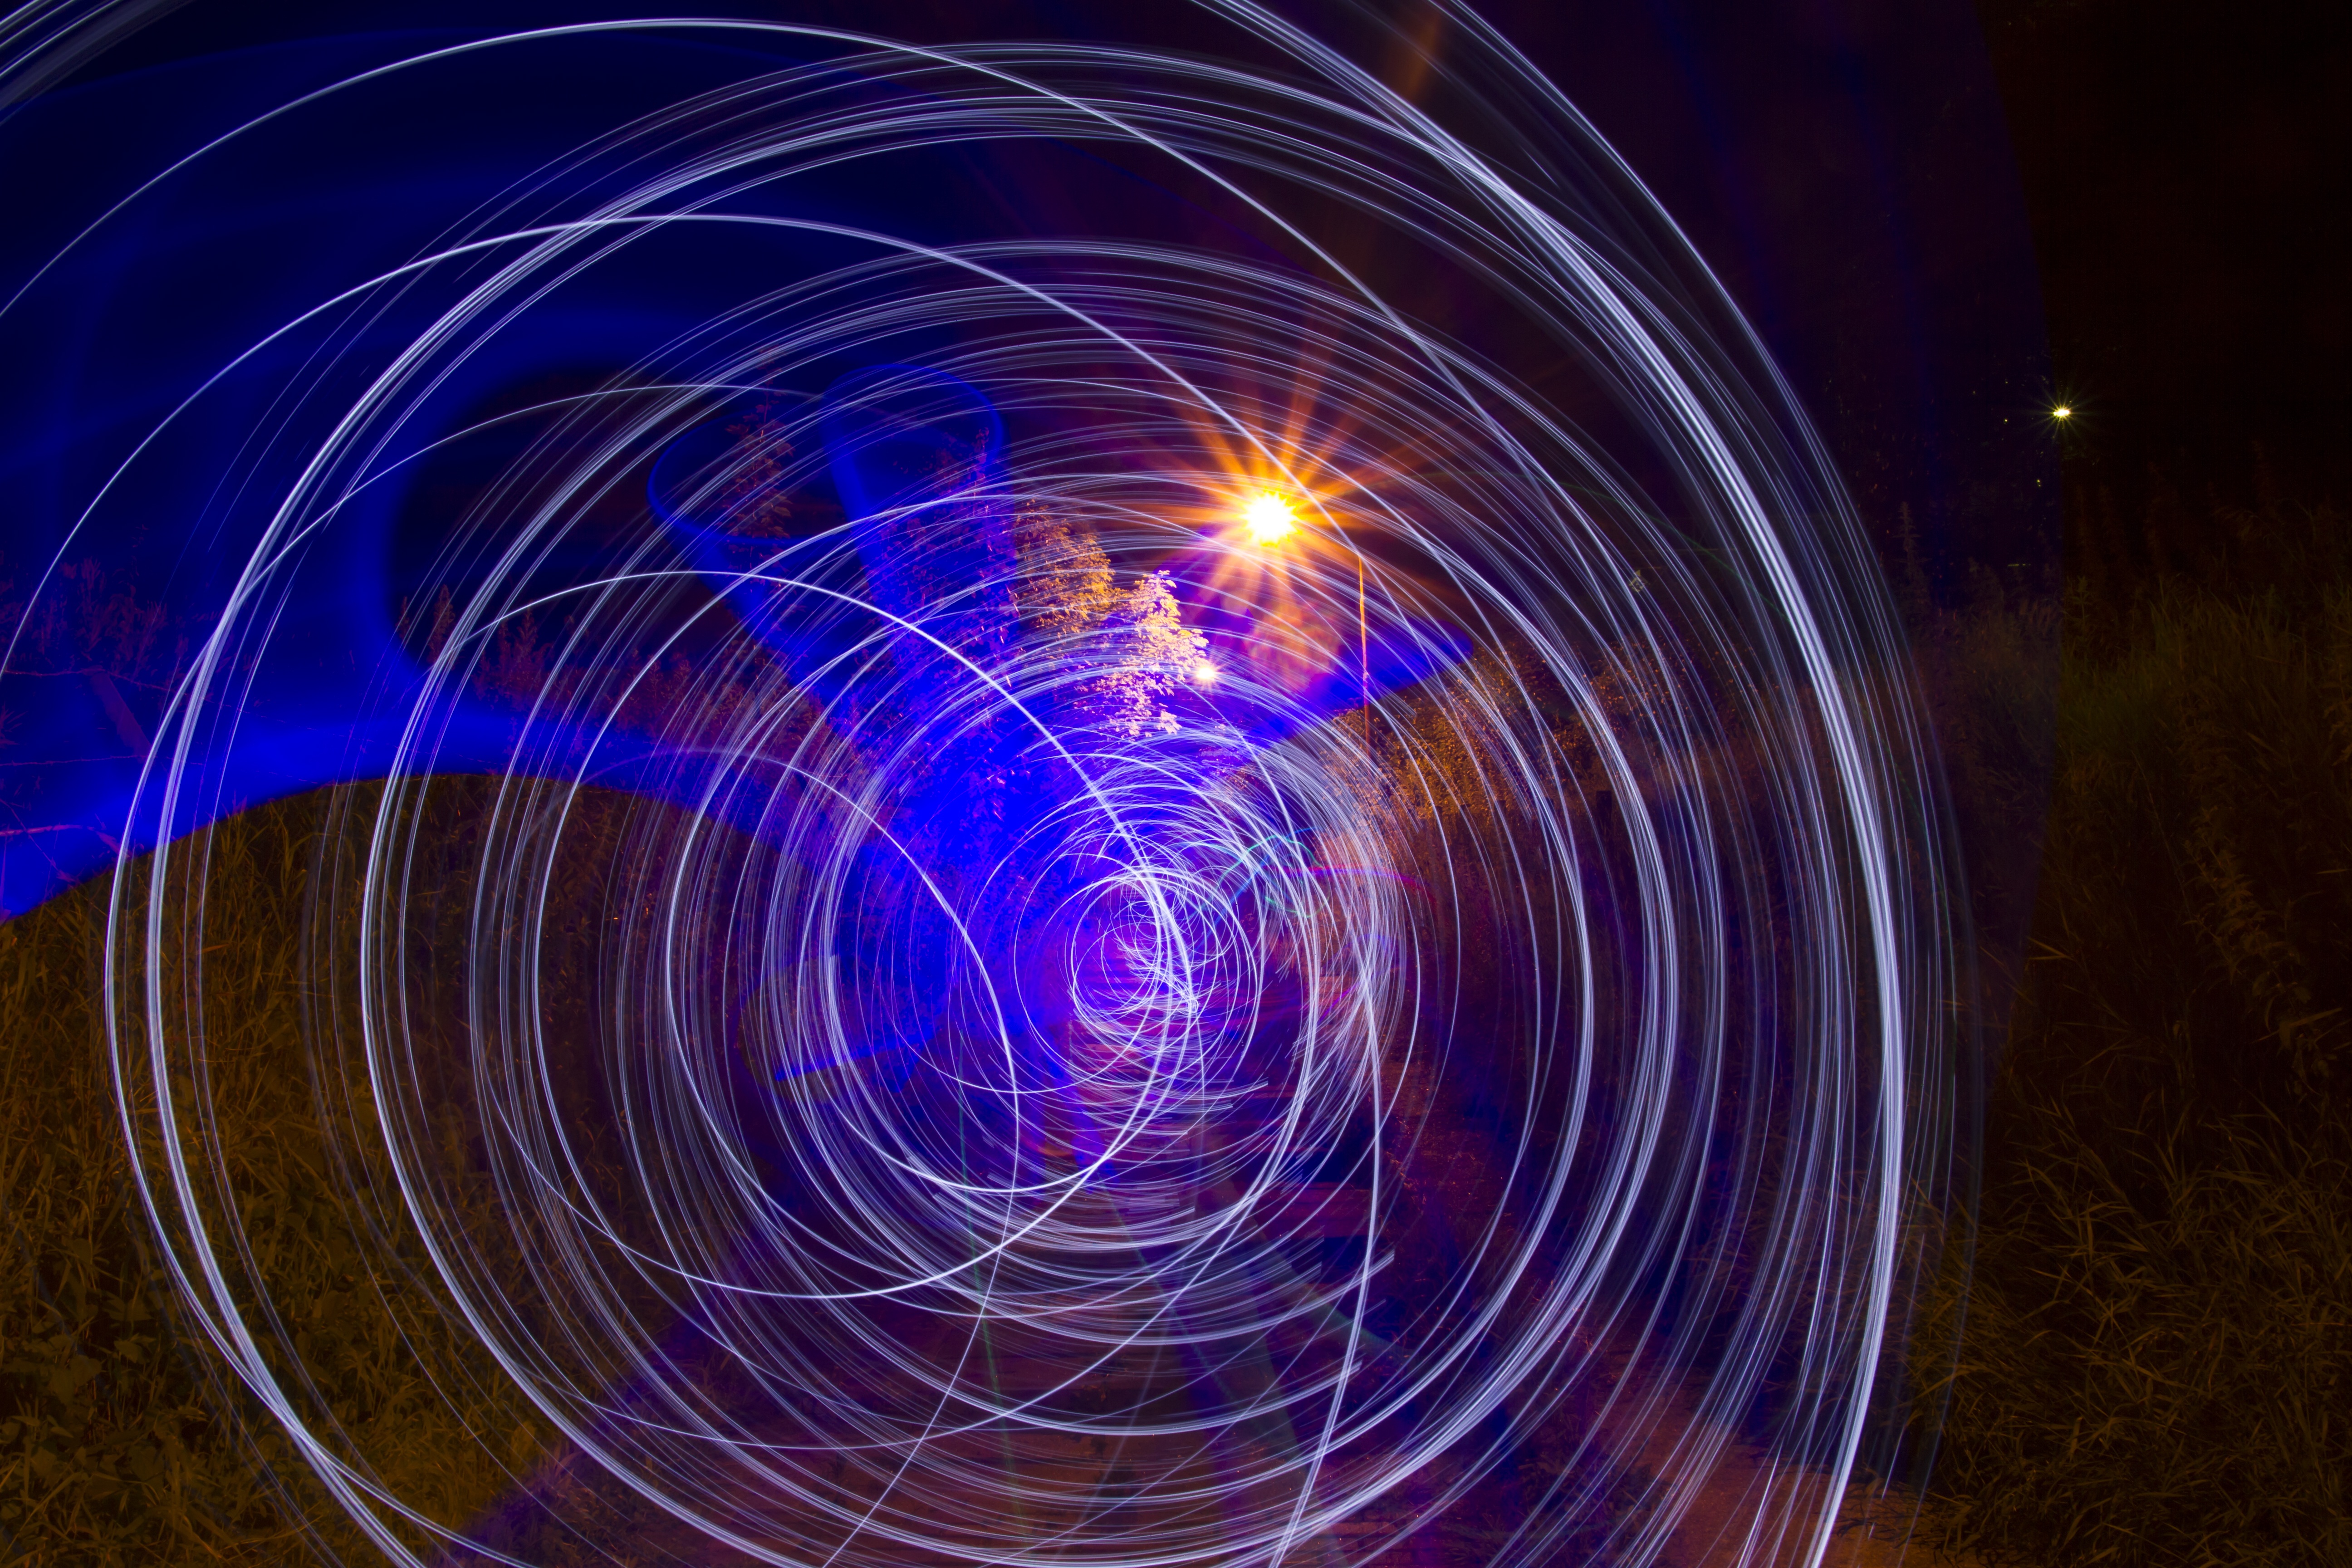
light, night, spiral, wave, tunnel, line, reflection, color, space, glow, blue, circle, light painting, colors, stairs, universe, symmetry, sphere, way, shape, macro photography, confusion, vortex, the darkness, white light, fractal art, tunnel of light